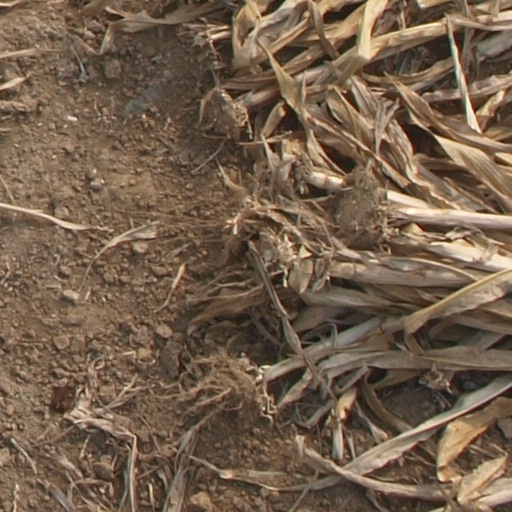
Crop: maize; corn